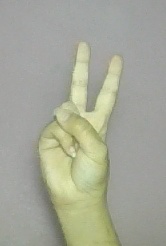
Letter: taa